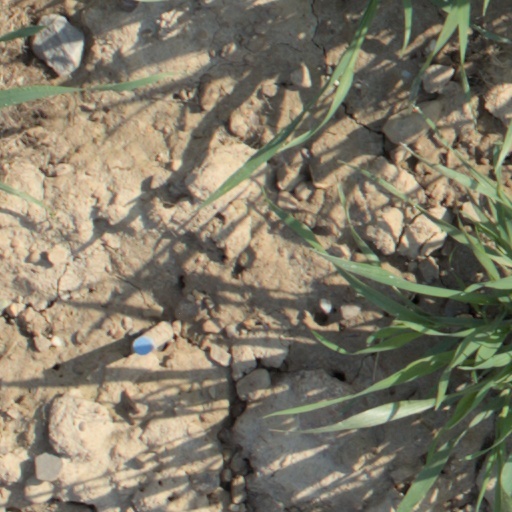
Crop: wheat